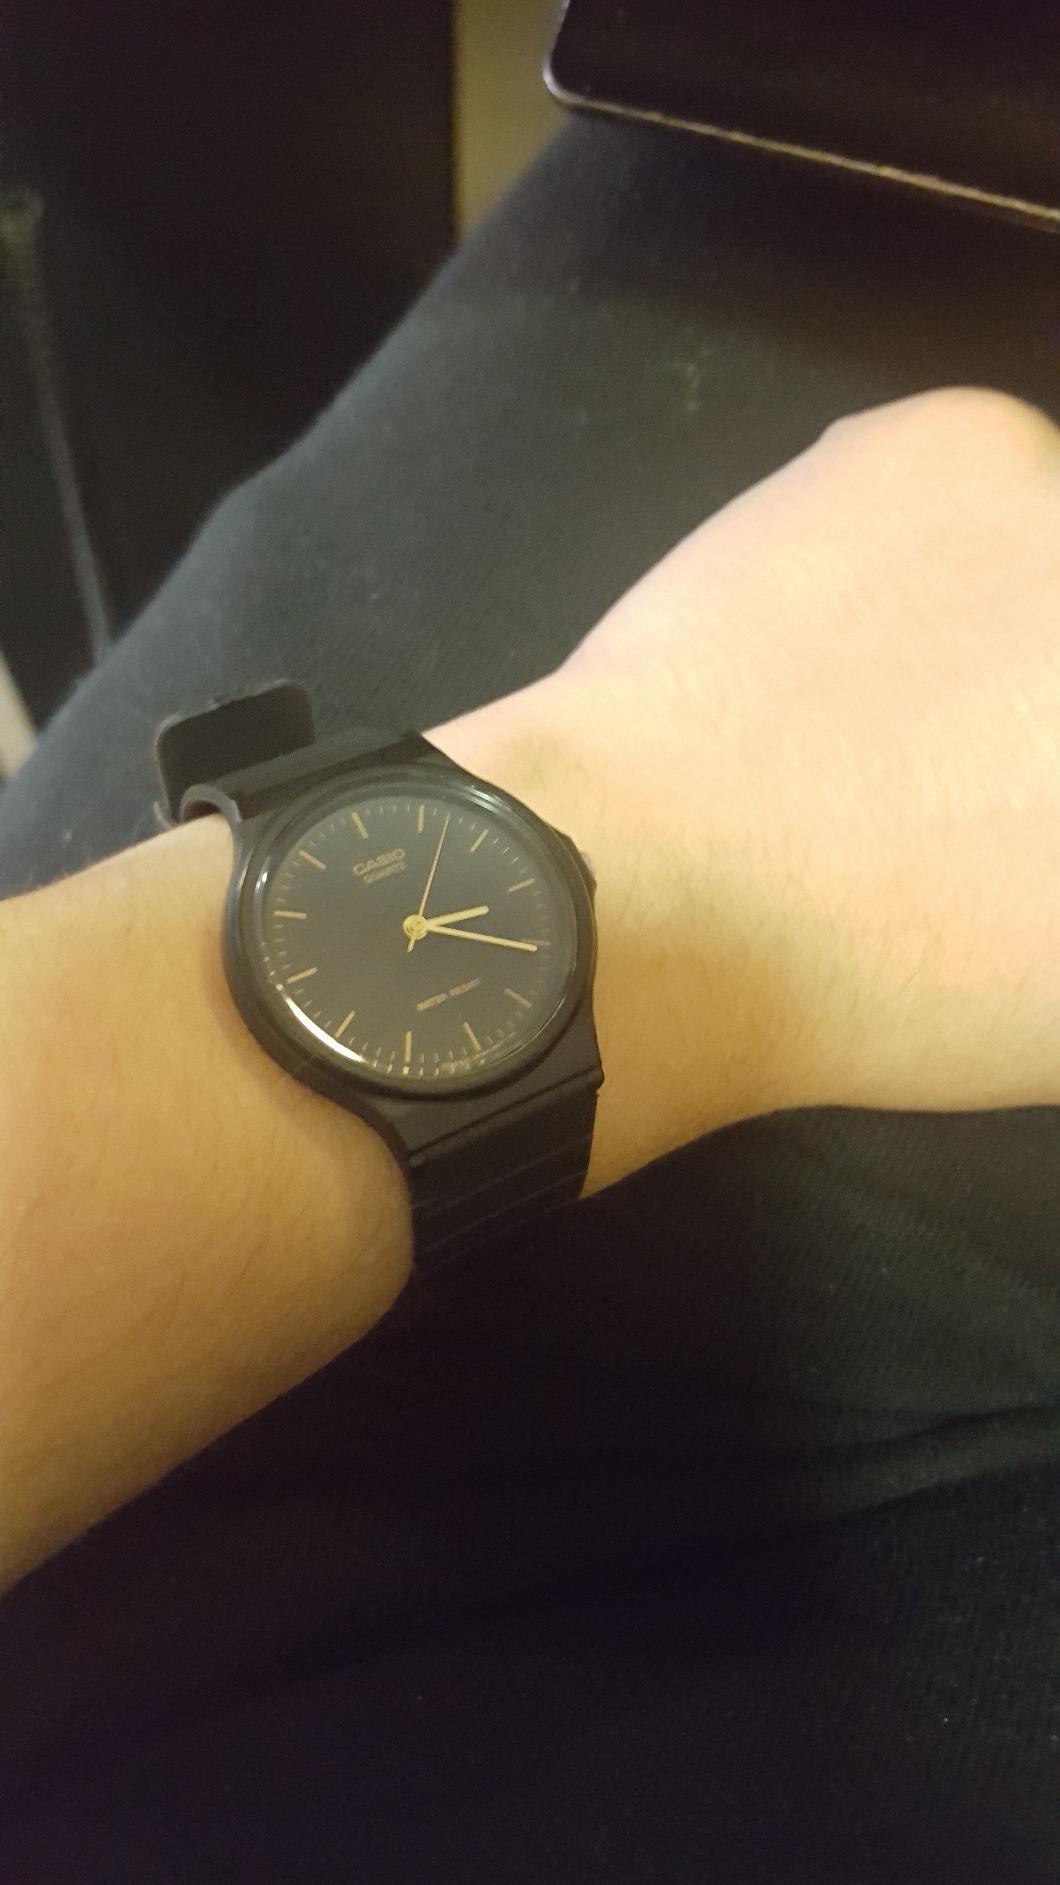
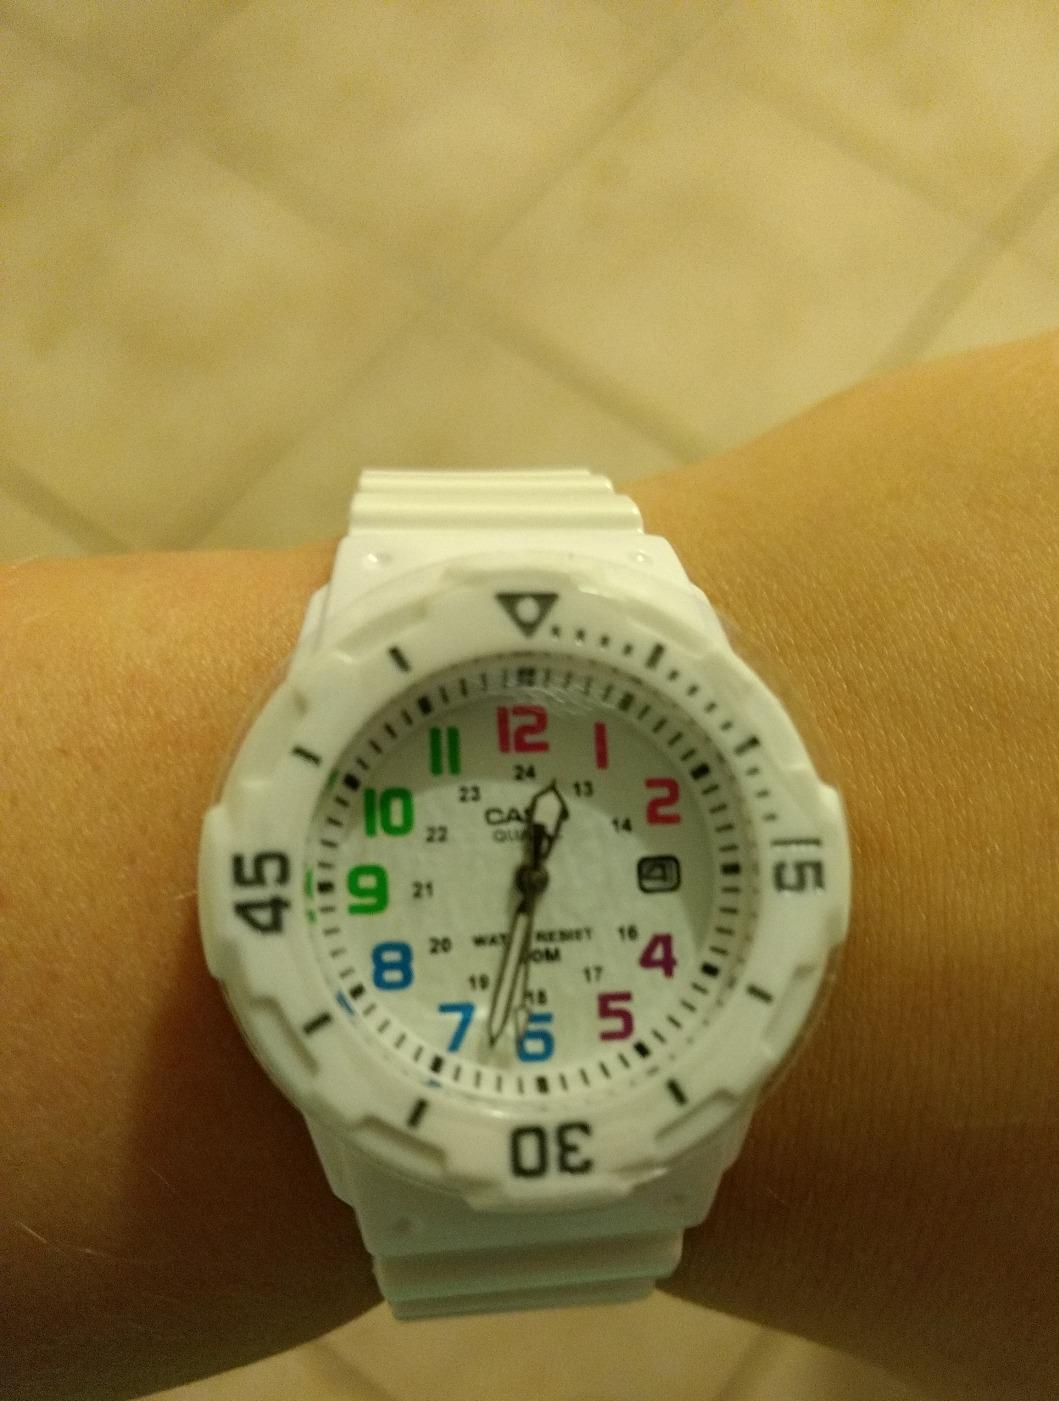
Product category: accessories_watch
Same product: no